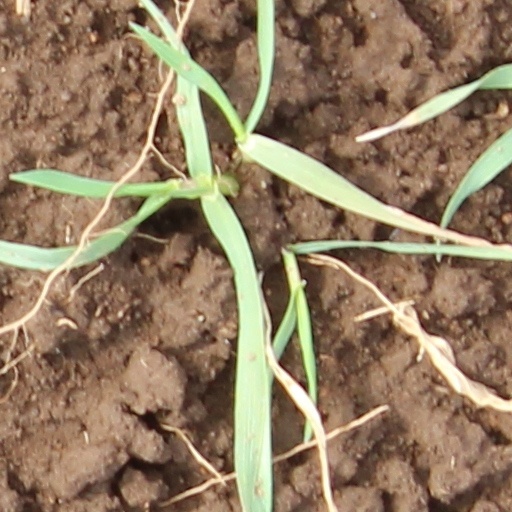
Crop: wheat